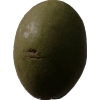
Label: nut